Cecil Wood (English cricketer)

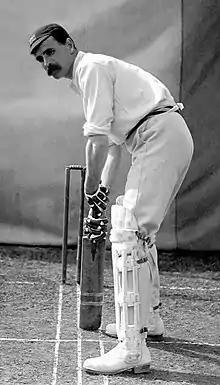
Wood pictured in about 1905

Cecil John Burditt Wood (21 November 1875 – 5 June 1960) was a first-class cricketer who played for Leicestershire County Cricket Club and London County Cricket Club. He is one of just six players in the first-class history to carry his bat twice in the same match.